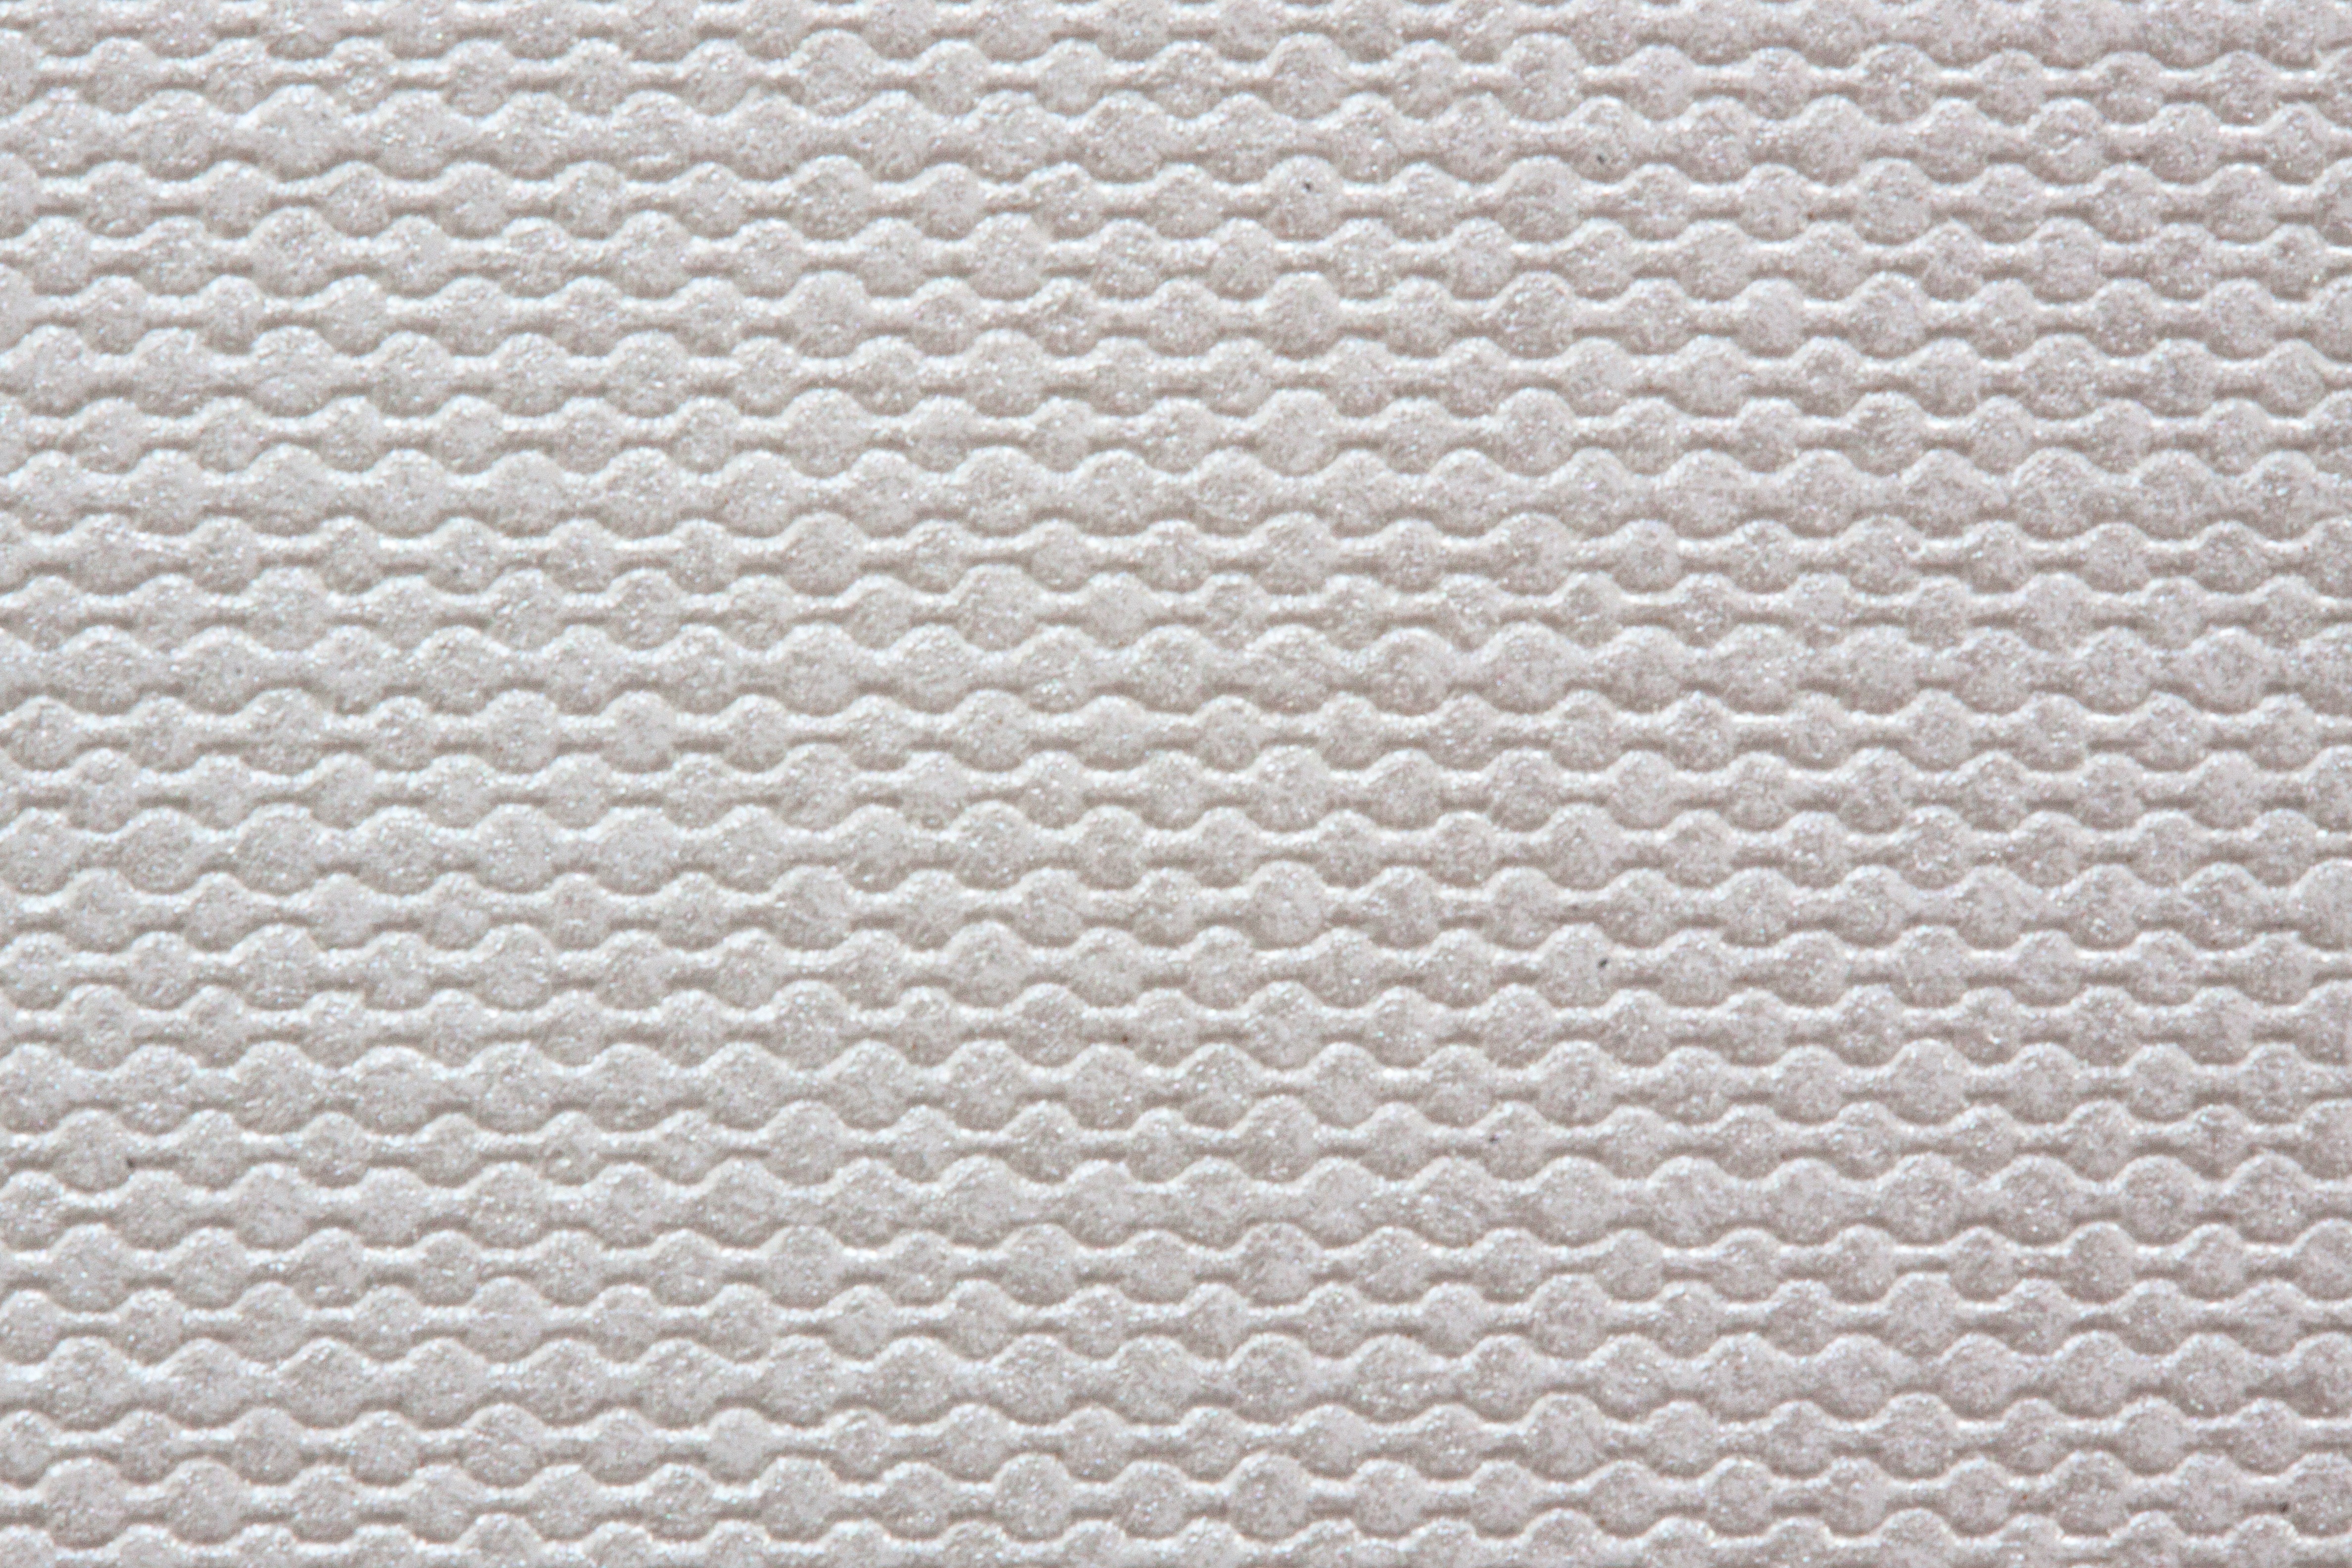
structure, floor, pattern, macro, craft, paper, material, circle, textile, background, design, bed, net, fine, tradition, creation, fund, flooring, mother of pearl, mother of pearl colors, handmade paper, surface embossing, design paper, milling grain, creative paper, perlmuttern